New Ireland (island)

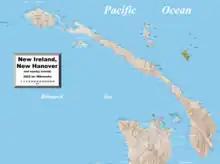
Detailed map of New Ireland and New Hanover

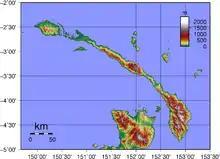
Topographic map of New Ireland

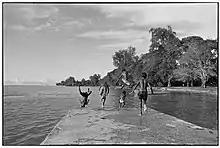
Children playing in Kavieng harbour, New Ireland

The island is part of the Bismarck Archipelago and is often described as having the shape of a musket. New Ireland is surrounded by the Bismarck Sea in the southwest and by the Pacific Ocean in the northeast.